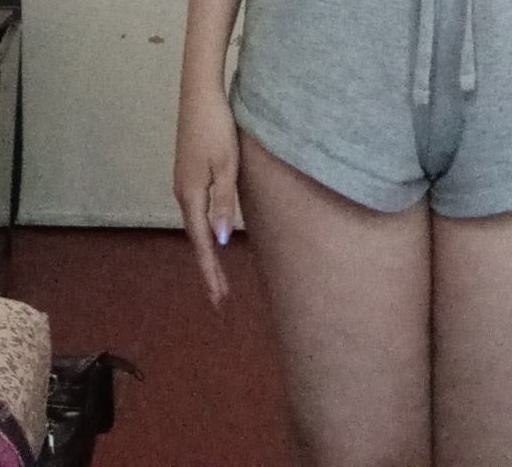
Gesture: no_gesture